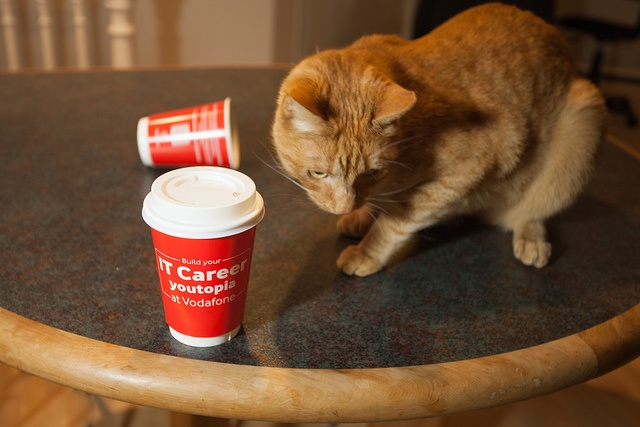
A cat sits on the table next to a coffee cup.
The kitten standing on the table is next to a couple of cups.
A yellow tabby cat on a table by a red cop.
A cat and two coffee cups on a table.
The kitten, curious about the cups, is on the tabletop.